Developmental plasticity

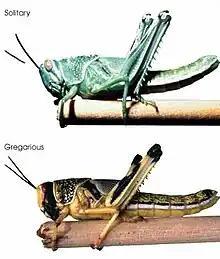
Example of phenotypic plasticity in the desert locust "Schistocerca gregaria". The green pigment locust (top) has miniature wings that result from a low-density population. The deep pigmentation locust (bottom) has leg and wing development suitable for migration, which arose due to a high-density environment.

Polyphenism refers to the ability of a single genotype to produce a variety of phenotypes. In contrast to reaction norms, which produce a continuous range of phenotypes, polyphenisms allow a distinct phenotype to arise from altering environmental conditions. Polyphenisms occur in a wide range of organisms, including both vertebrates and invertebrates. A specific example of a polyphenism can be seen in the Florida carpenter ant, "Camponotus floridanus." For a developing ant embryo, a multitude of environmental signals–such as the temperature surrounding the developing embryo, or the nutrition and chemicals provided to the larvae–can ultimately determine the adult ant's morphology and placement within the caste system. For Florida carpenter ants, the end phenotype and behavior are determined by the morphology; developing ants can become minor workers, major workers, or queen ants. An example of the anatomical differences seen in this species of ant is the presence or absence of wings and the size differences between male ants. Although the polyphenism of the ants has been documented, research is still needed to determine the molecular mechanisms for the induction of each unique phenotype. Another example of a polyphenism is temperature-dependent sex determination (TSD). This process occurs when variations in the external temperature surrounding eggs influence the development of reproductive organs within the embryo. TSD can be observed in crocodiles because they lack specialized sex chromosomes. Male crocodiles develop when temperatures stay neutral, between 31–32°C (87.8–89.6°F), whereas female crocodiles develop when the eggs experience a more extreme rise or fall in temperature. Polyphenism and its genomic pathways are not yet fully understood, and future research into the genetic aspects among various organisms could provide better insight into how different phenotypes arise.